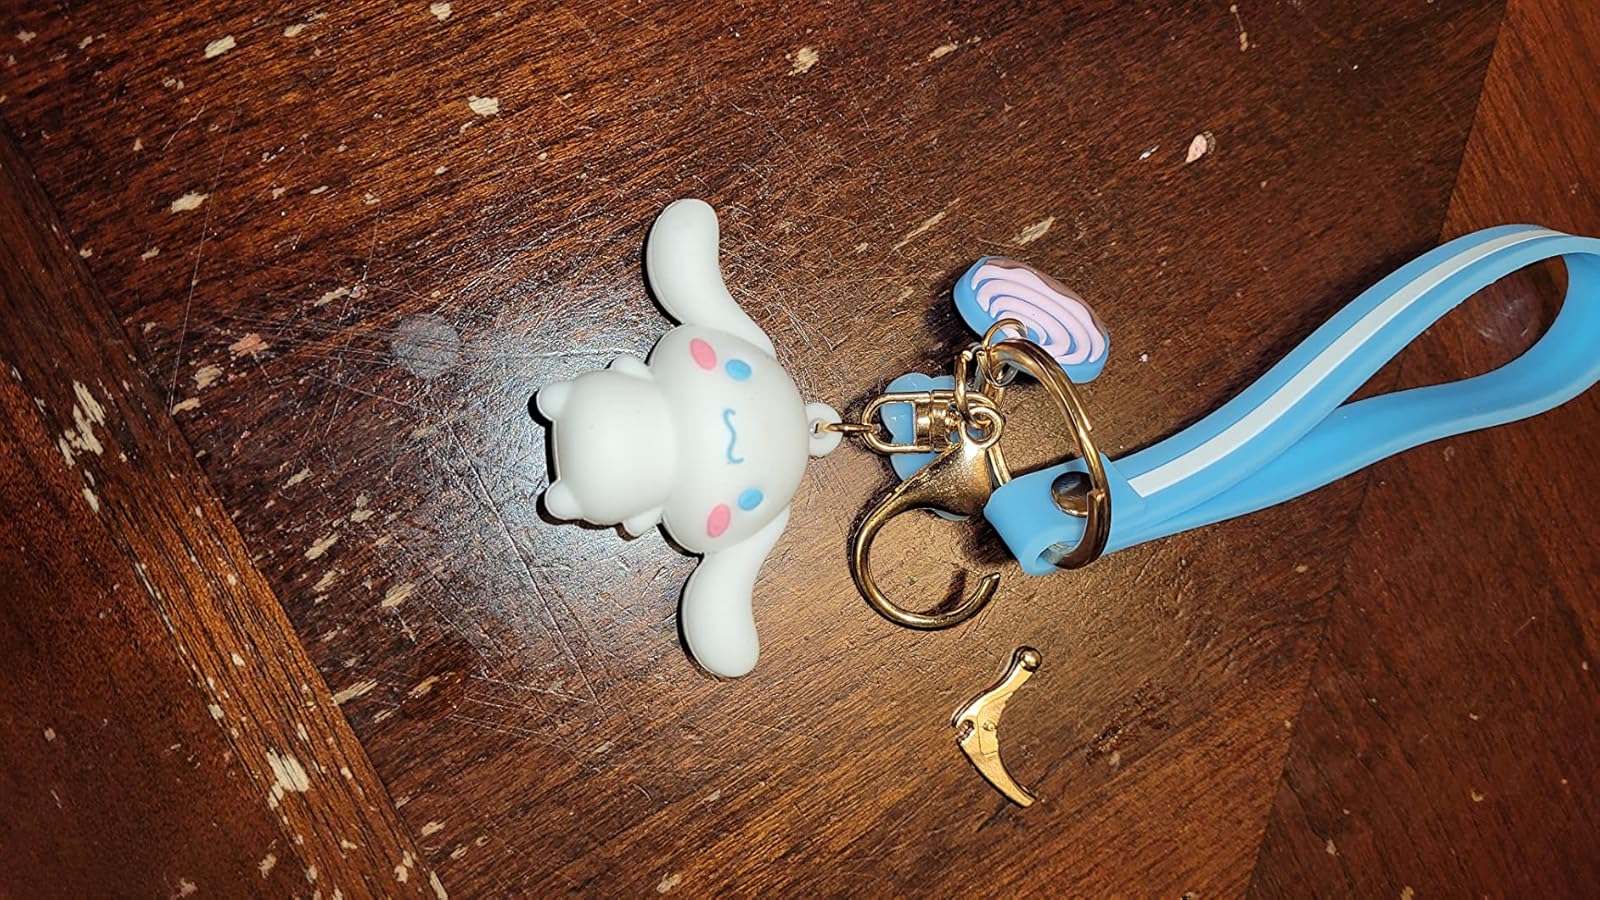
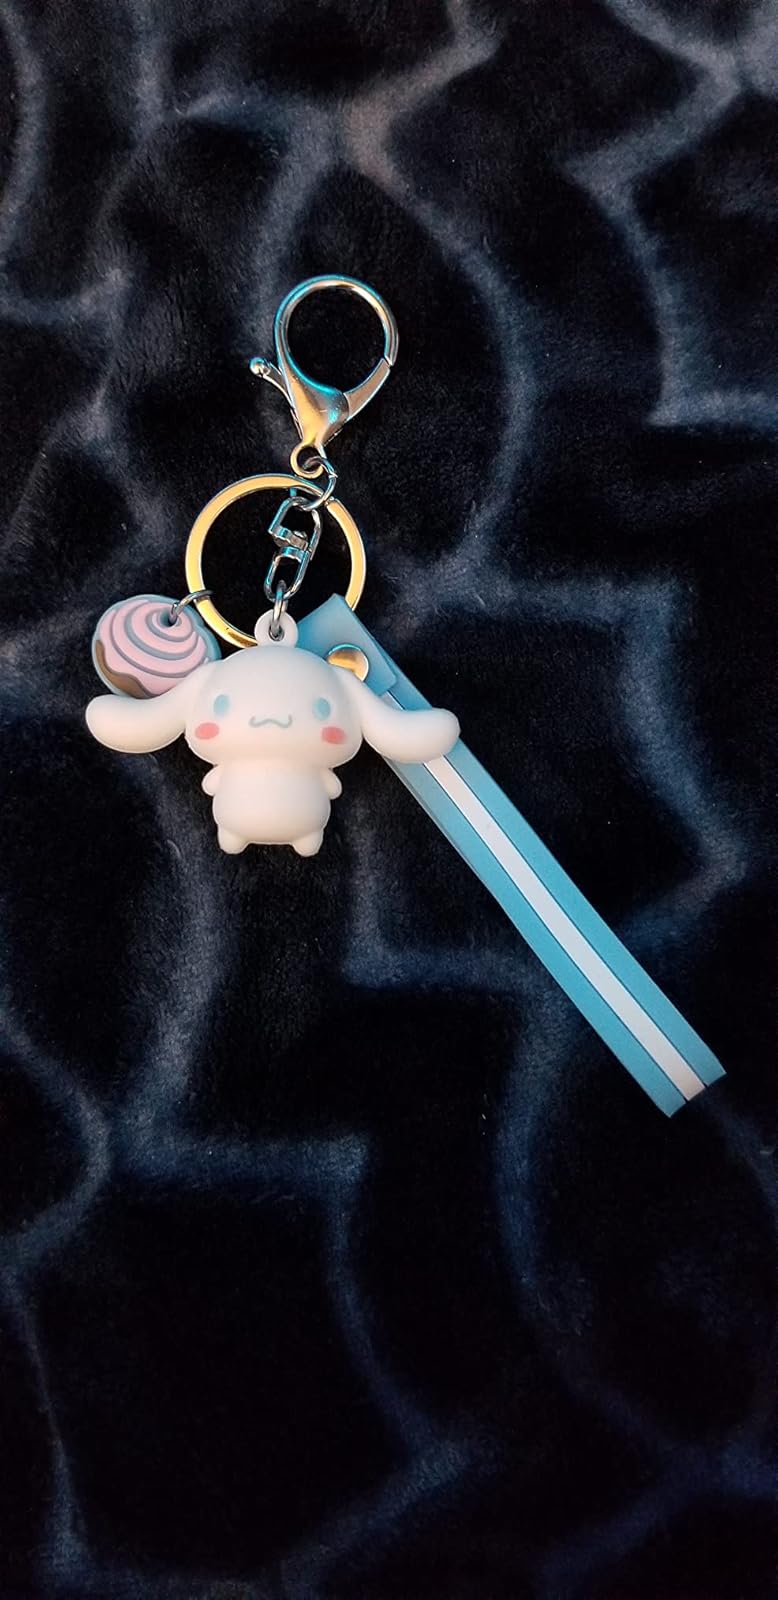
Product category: accessories_keychain
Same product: yes